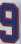
Number: 9